Guns of El Chupacabra

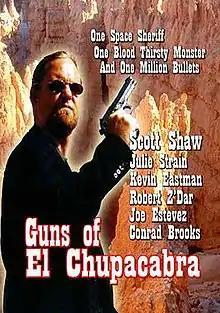
DVD box cover

Guns of El Chupacabra is a 1997 martial arts based monster film that was directed by Donald G. Jackson and was produced by and stars Scott Shaw. The co-stars of this film include Julie Strain, Kevin Eastman, Conrad Brooks, Joe Estevez and Robert Z'Dar.